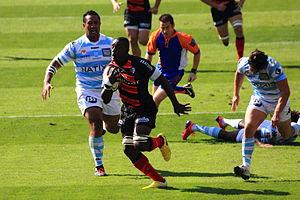
Nynga court vers la ligne d'en-but du Racing Métro 92
Le Racing 92, anciennement Racing Club de France jusqu'en 2001, puis Racing Métro 92 jusqu'au 10 juin 2015, est un club de rugby à XV français fondé à Paris en 1890 et basé aujourd'hui à Paris et dans ses banlieues ouest de Colombes et du Plessis-Robinson. Le palmarès du club comprend six titres de champions de France, un de Pro D2, une Coupe de l'Espérance et quinze titres de champions de France dans les catégories de jeunes, en incluant le palmarès des deux clubs fondateurs.
Le Championnat de France de rugby à XV 2011-2012 ou Top 14 2011-2012 oppose pour la saison 2011-2012 les quatorze meilleures équipes françaises de rugby à XV. Le championnat débute le 26 août 2011 pour s'achever par une finale disputée le 9 juin 2012 au Stade de France.